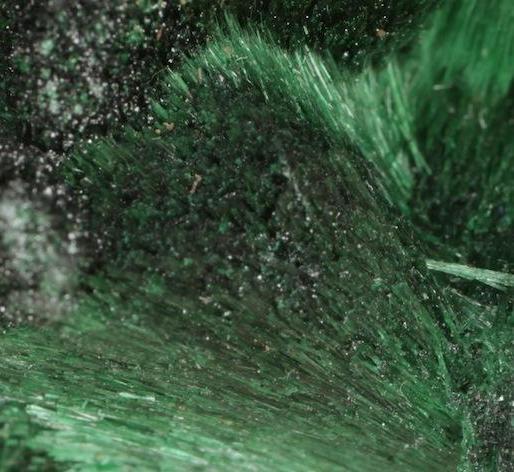
Texture: fibrous